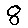
Label: 8